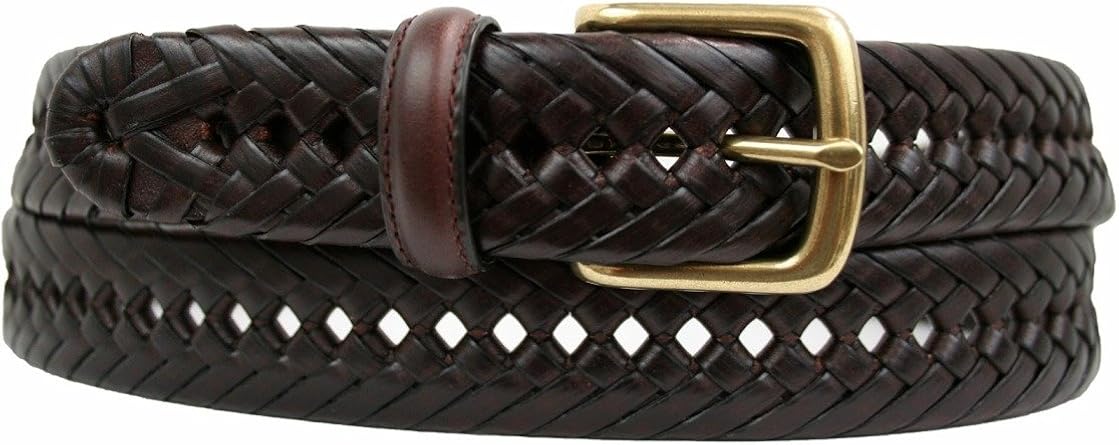
Giorgio Giovani Men's Big and Tall Leather Braided Belt
Category: AMAZON FASHION
New, first quality, belt. Great for casual business or jeans, stylish and clean. 1-1/8 inch heavy braided leather strap. Very solid-will not unravel or separate. Medium weight brass buckle, single leather keeper. Giorgio Giovani offers outstanding, quality leather goods.
Features: Buckle closure | Dry Cloth Clean | Sized Properly for Big and Tall Men | Brass Buckle | Comfortable Casual Belt | Stylish